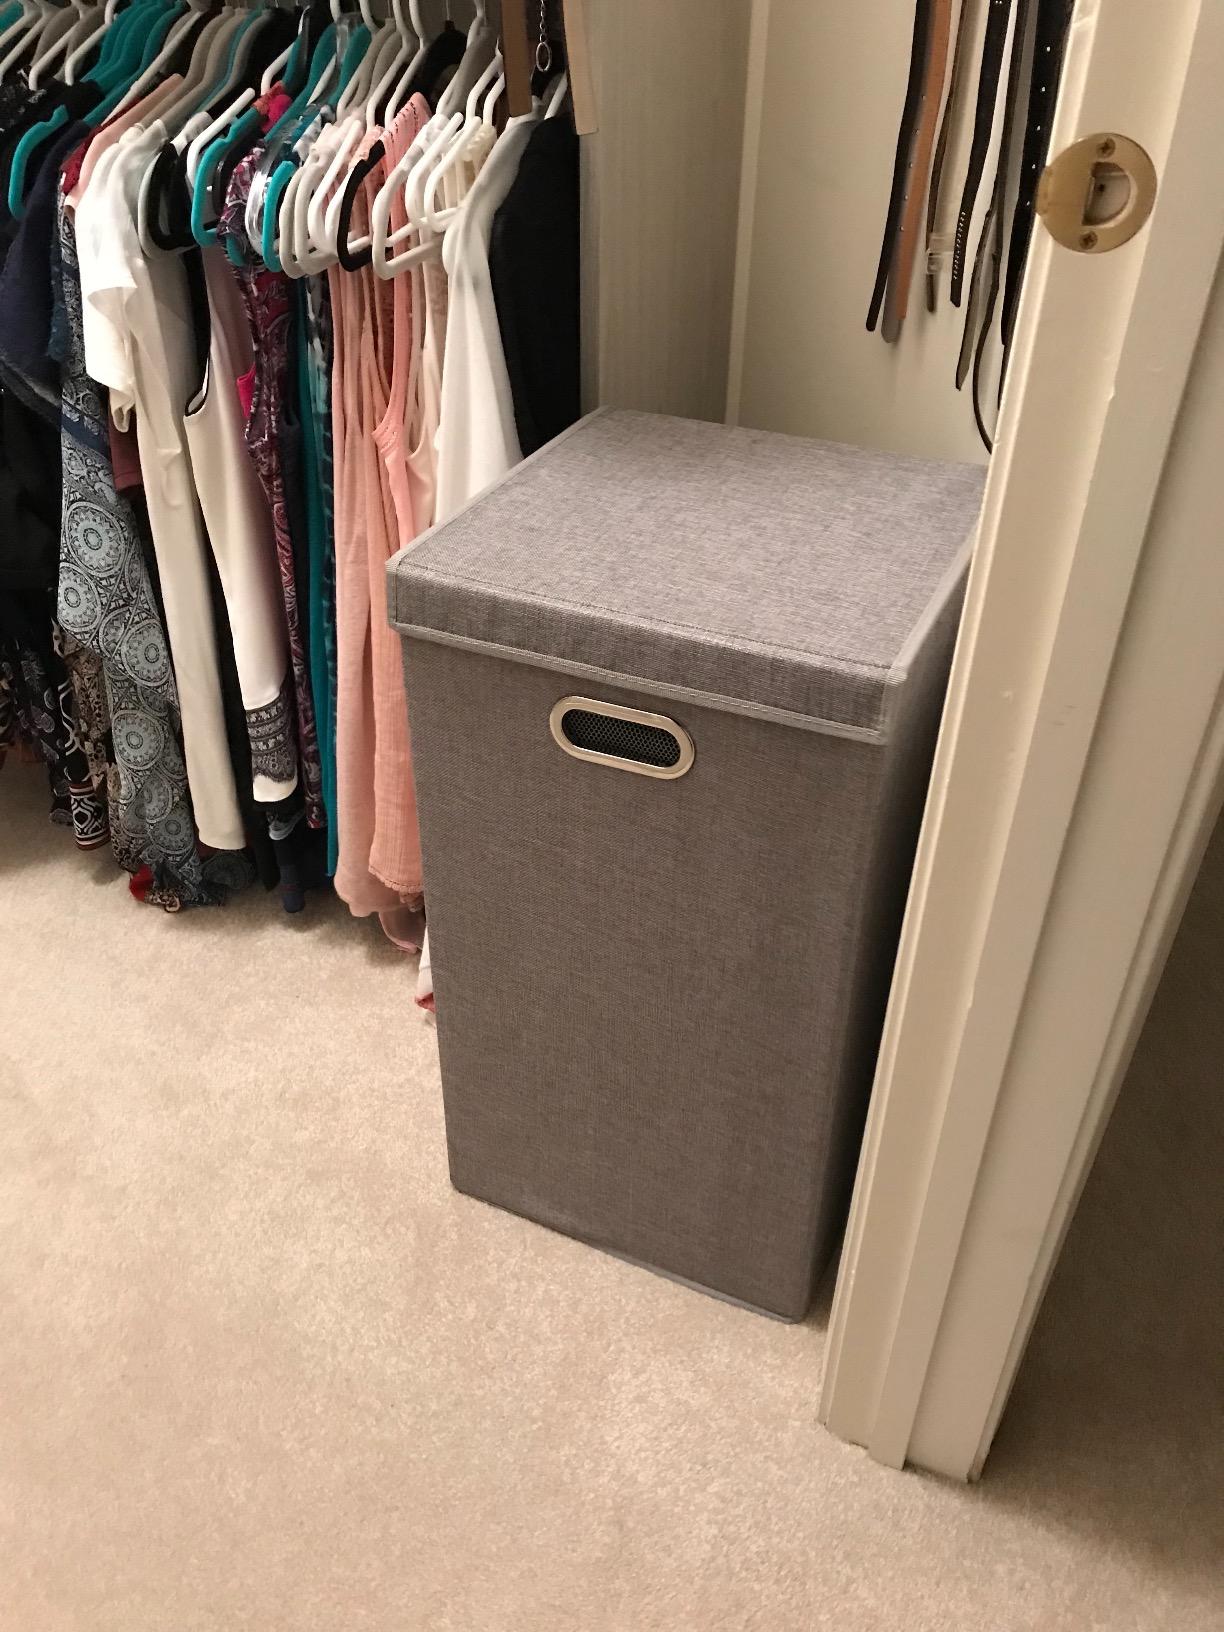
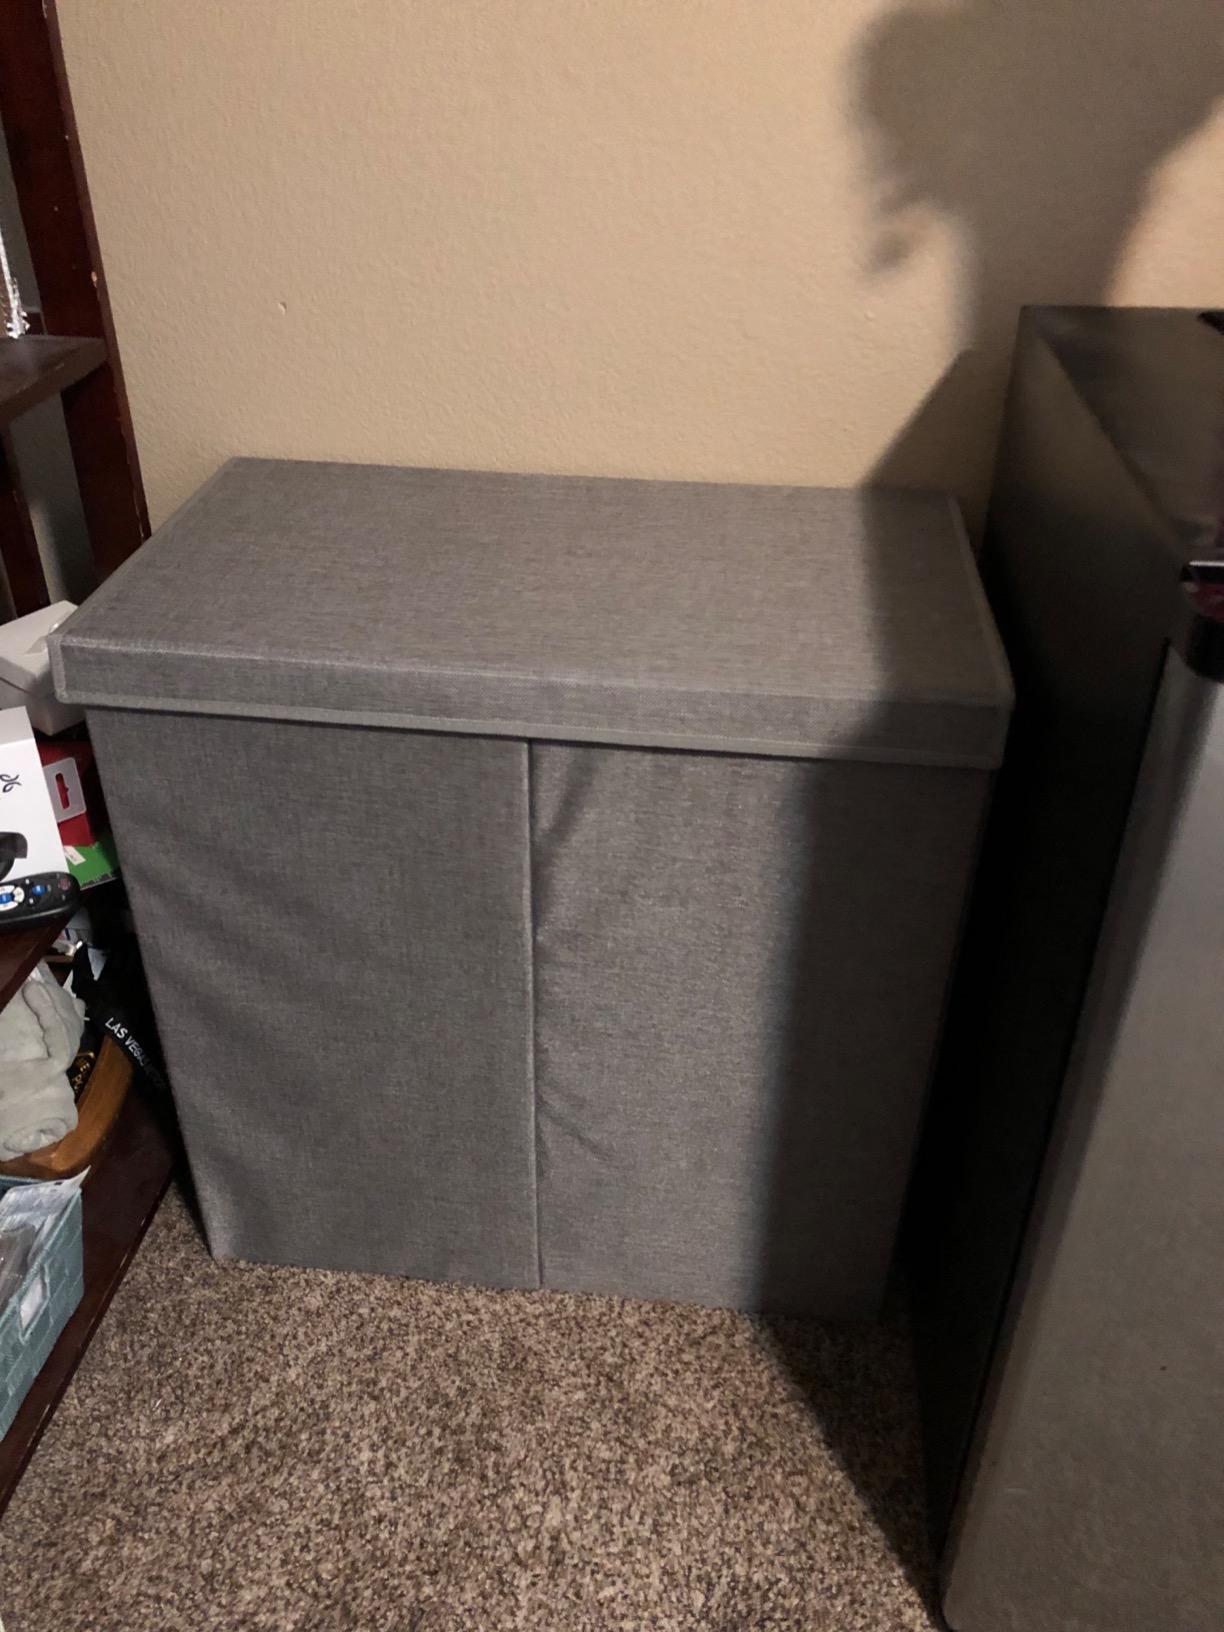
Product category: items_hamper
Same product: no